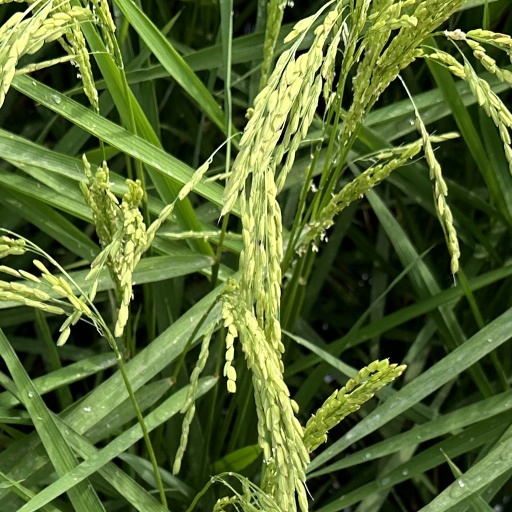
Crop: rice